Music of South Carolina

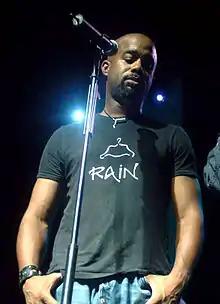
Darius Rucker

The state's bluegrass scene has produced important bands such as The Hired Hands featuring pioneering three-finger banjo player Dewitt "Snuffy" Jenkins and old time fiddler Homer "Pappy" Sherrill. Other notable groups are The Hinson Girls, featuring four sisters from Lancaster, and Palmetto Blue, featuring two South Carolina Folk Heritage Award Recipients: Chris Boutwell (2014) and Ashley Carder (2012), along with vocalist and bassist Shellie Davis, banjoist Steve Willis, flatpicking guitarist Edward Dalton, and South Carolina junior fiddle champion Ella Thomas. Bluesmen Pink Anderson (namesake for Pink Floyd; buried in Spartanburg) and Reverend Gary Davis were both from Laurens, S.C. Charleston's Roger Bellow, a South Carolina Folk Heritage Award Recipient and former host of the "Vintage Country" radio show on SCETV radio and WYLA-LP, leads the long-running country/swing band The Drifting Troubadours.